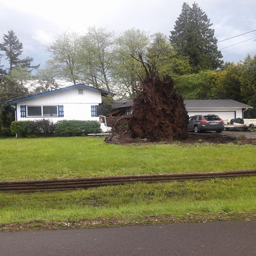
tree crashes into house in the area .